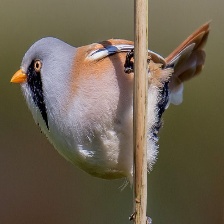
Species: BEARDED REEDLING
Scientific name: PANURUS BIARMICUS